Buckey O'Neill

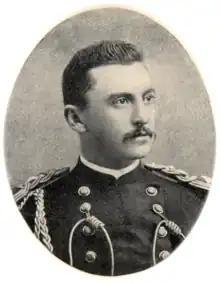

William Owen "Buckey" O'Neill (February 2, 1860 – July 1, 1898) was a sheriff, newspaper editor, miner, politician, Georgist, gambler and lawyer, mainly in Arizona. His nickname came from his tendency to "buck the tiger" (play contrary to the odds) at faro or other card games. He later became a captain in Theodore Roosevelt's Rough Riders, and died in battle.